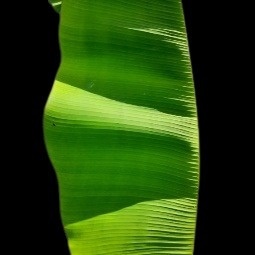
Label: Healthy